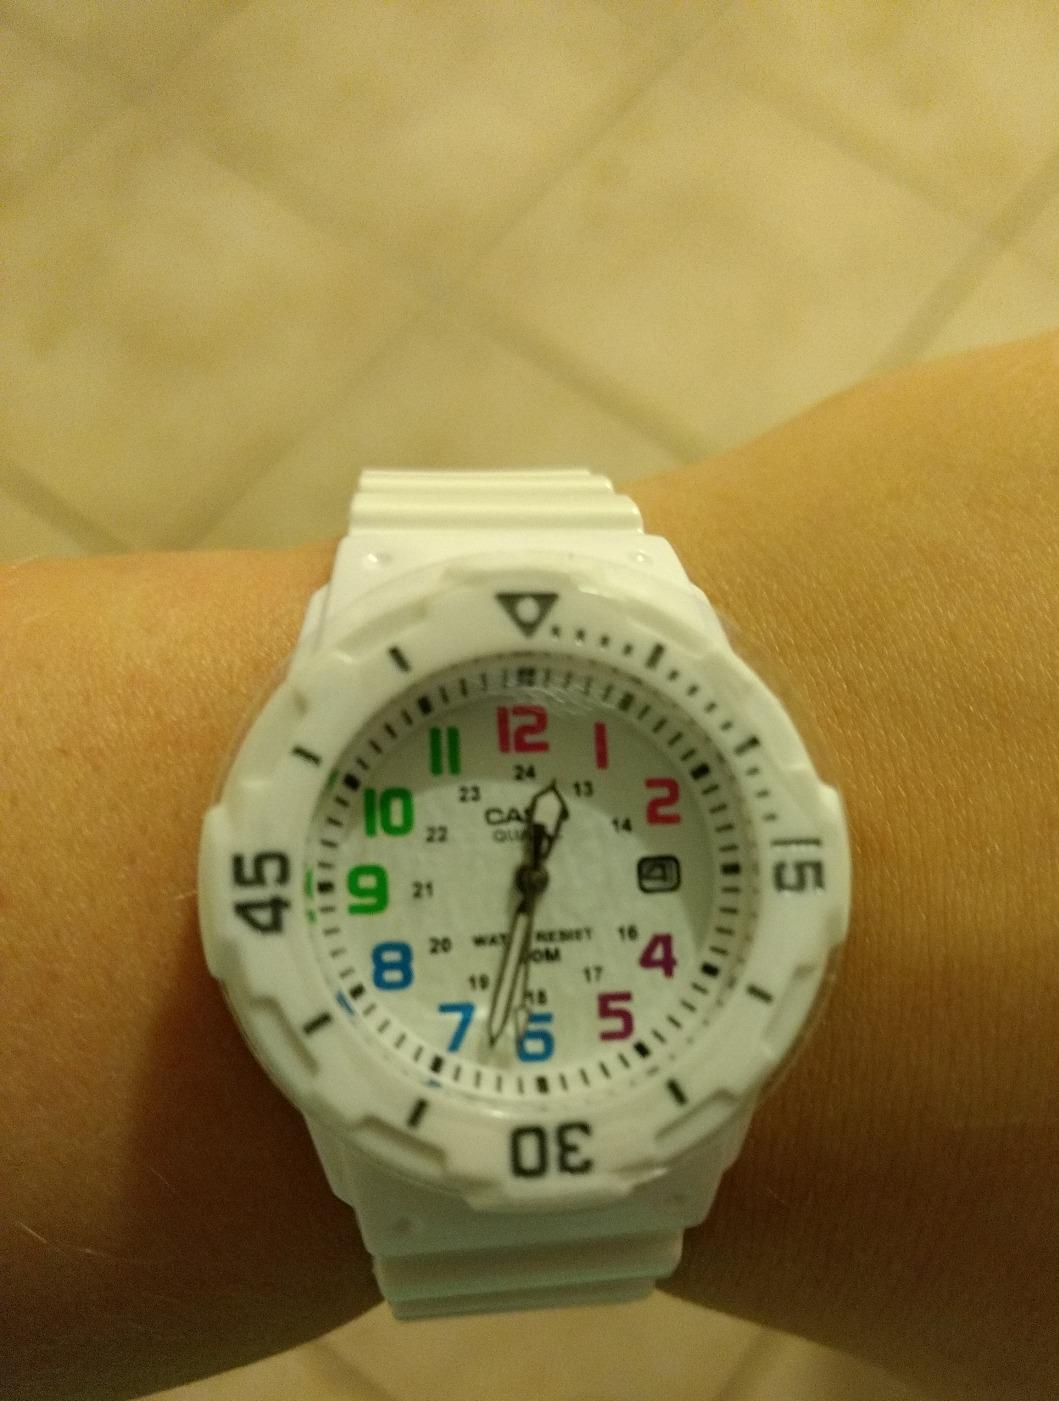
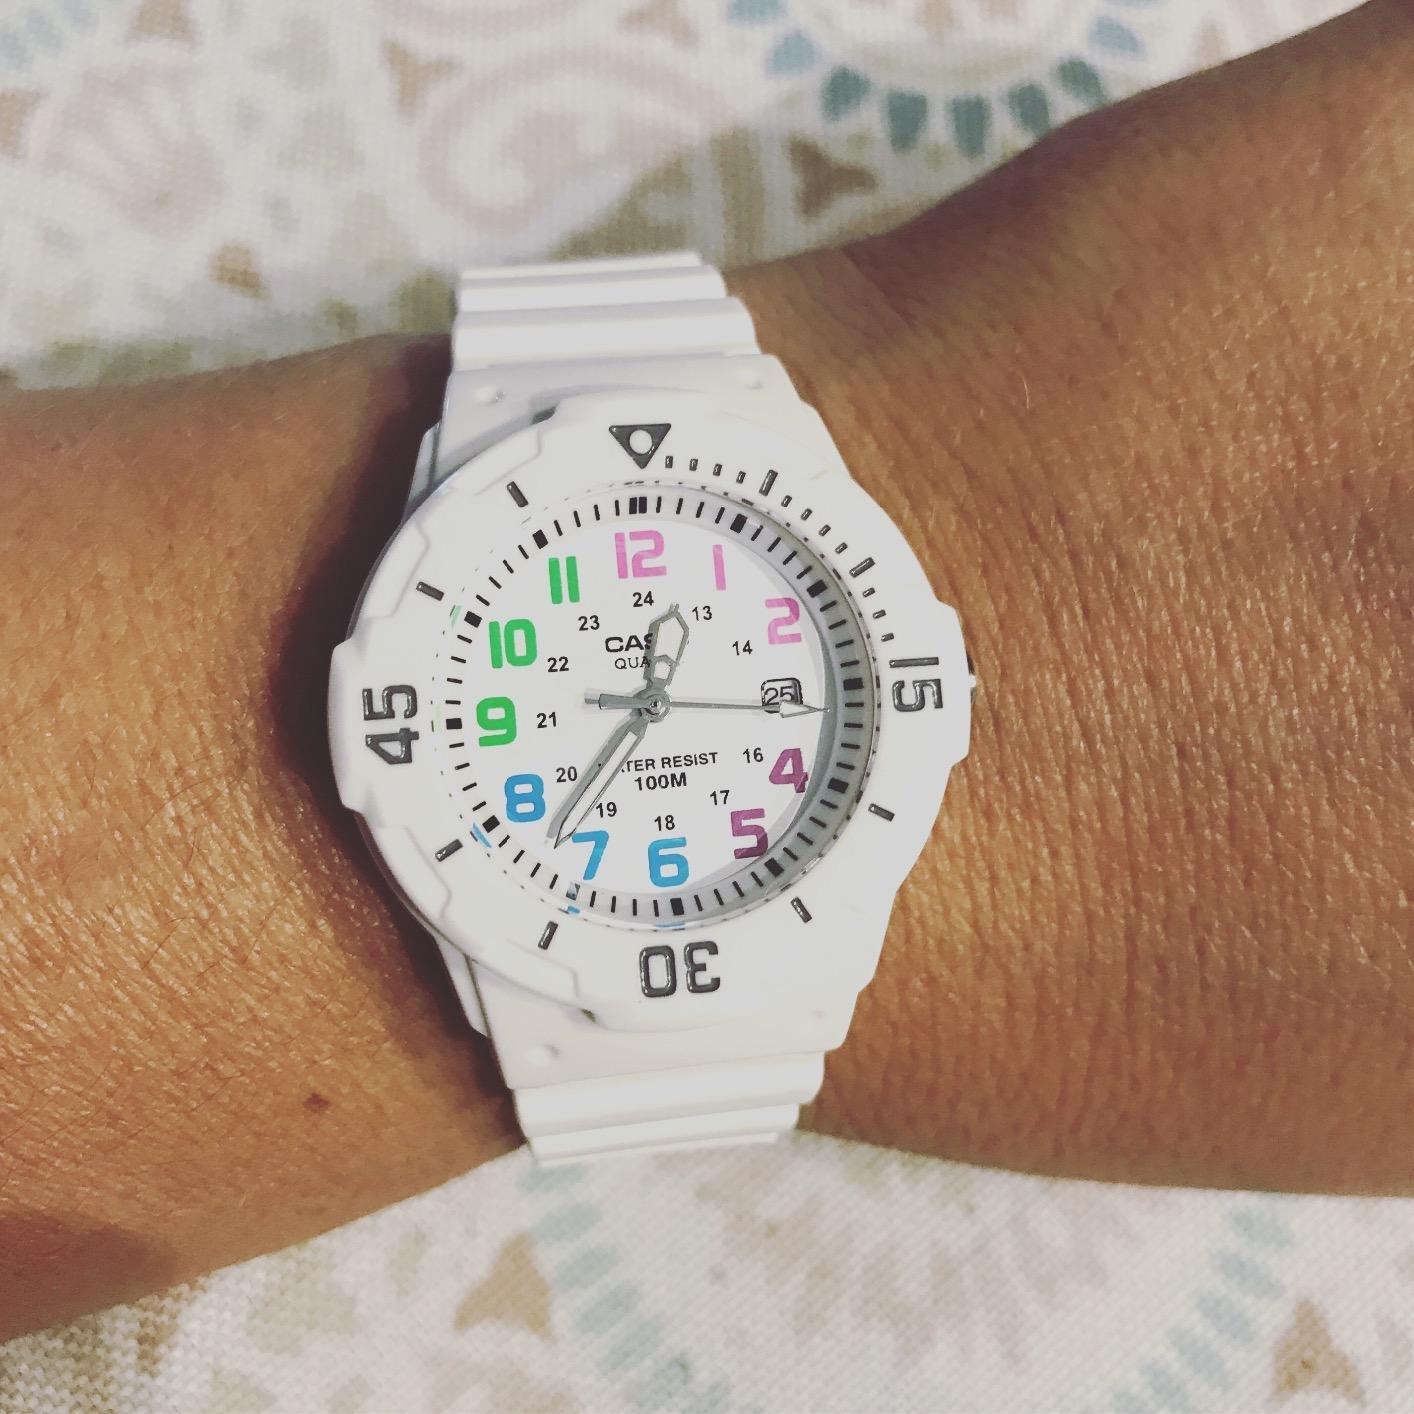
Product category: accessories_watch
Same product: yes